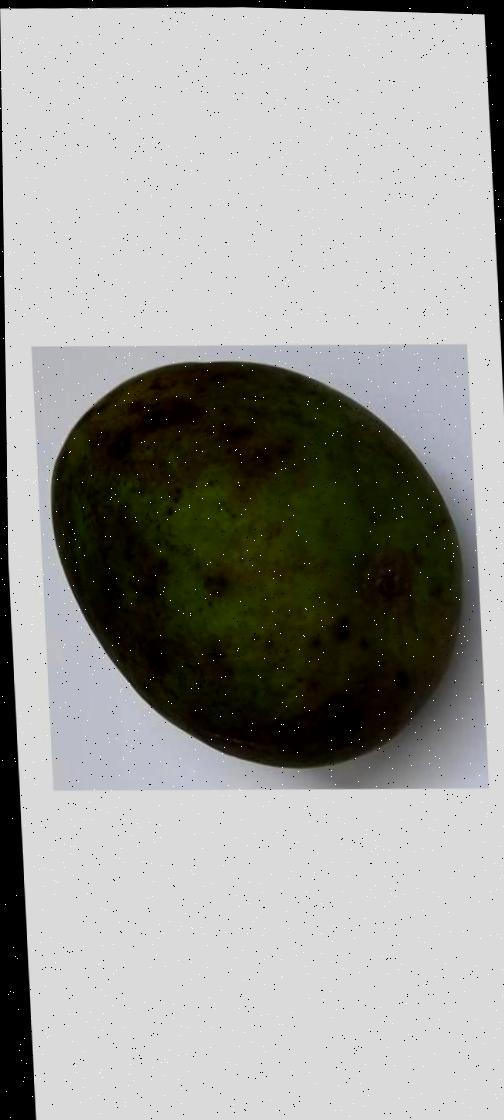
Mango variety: Harivanga